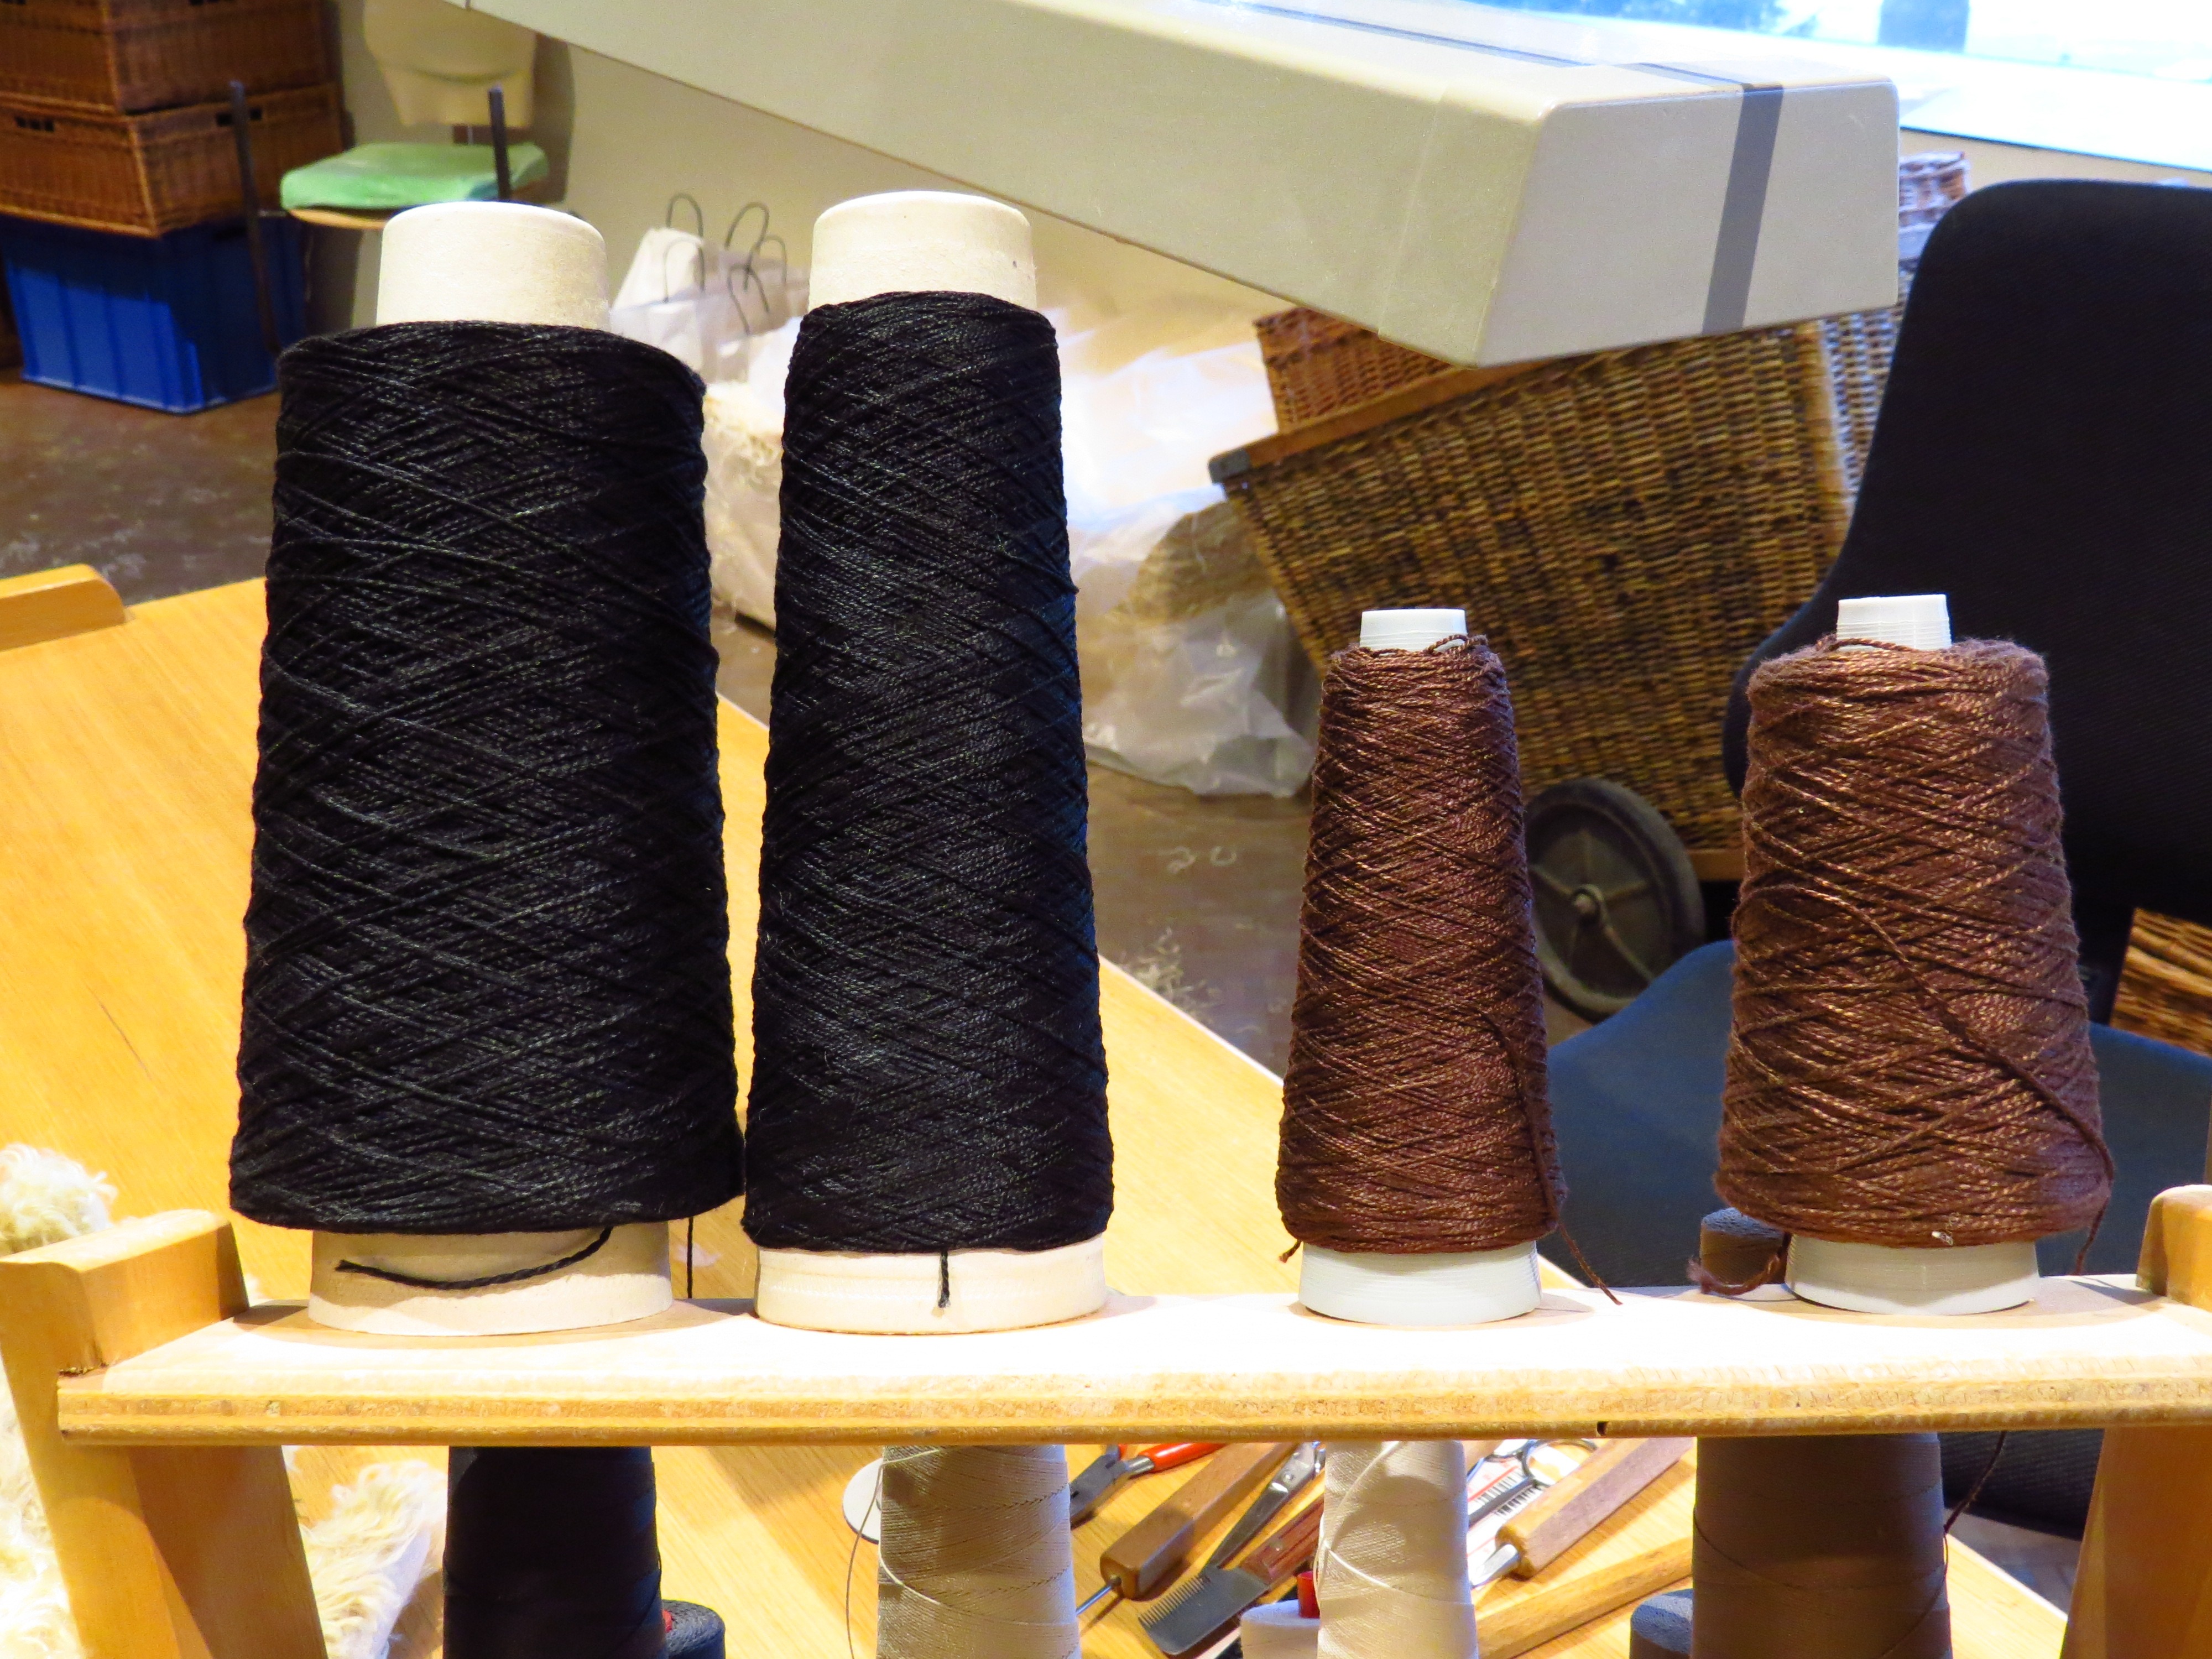
wood, furniture, room, yarn, material, interior design, thread, sew, sewing thread, textile, art, coiled, hand labor, man made object